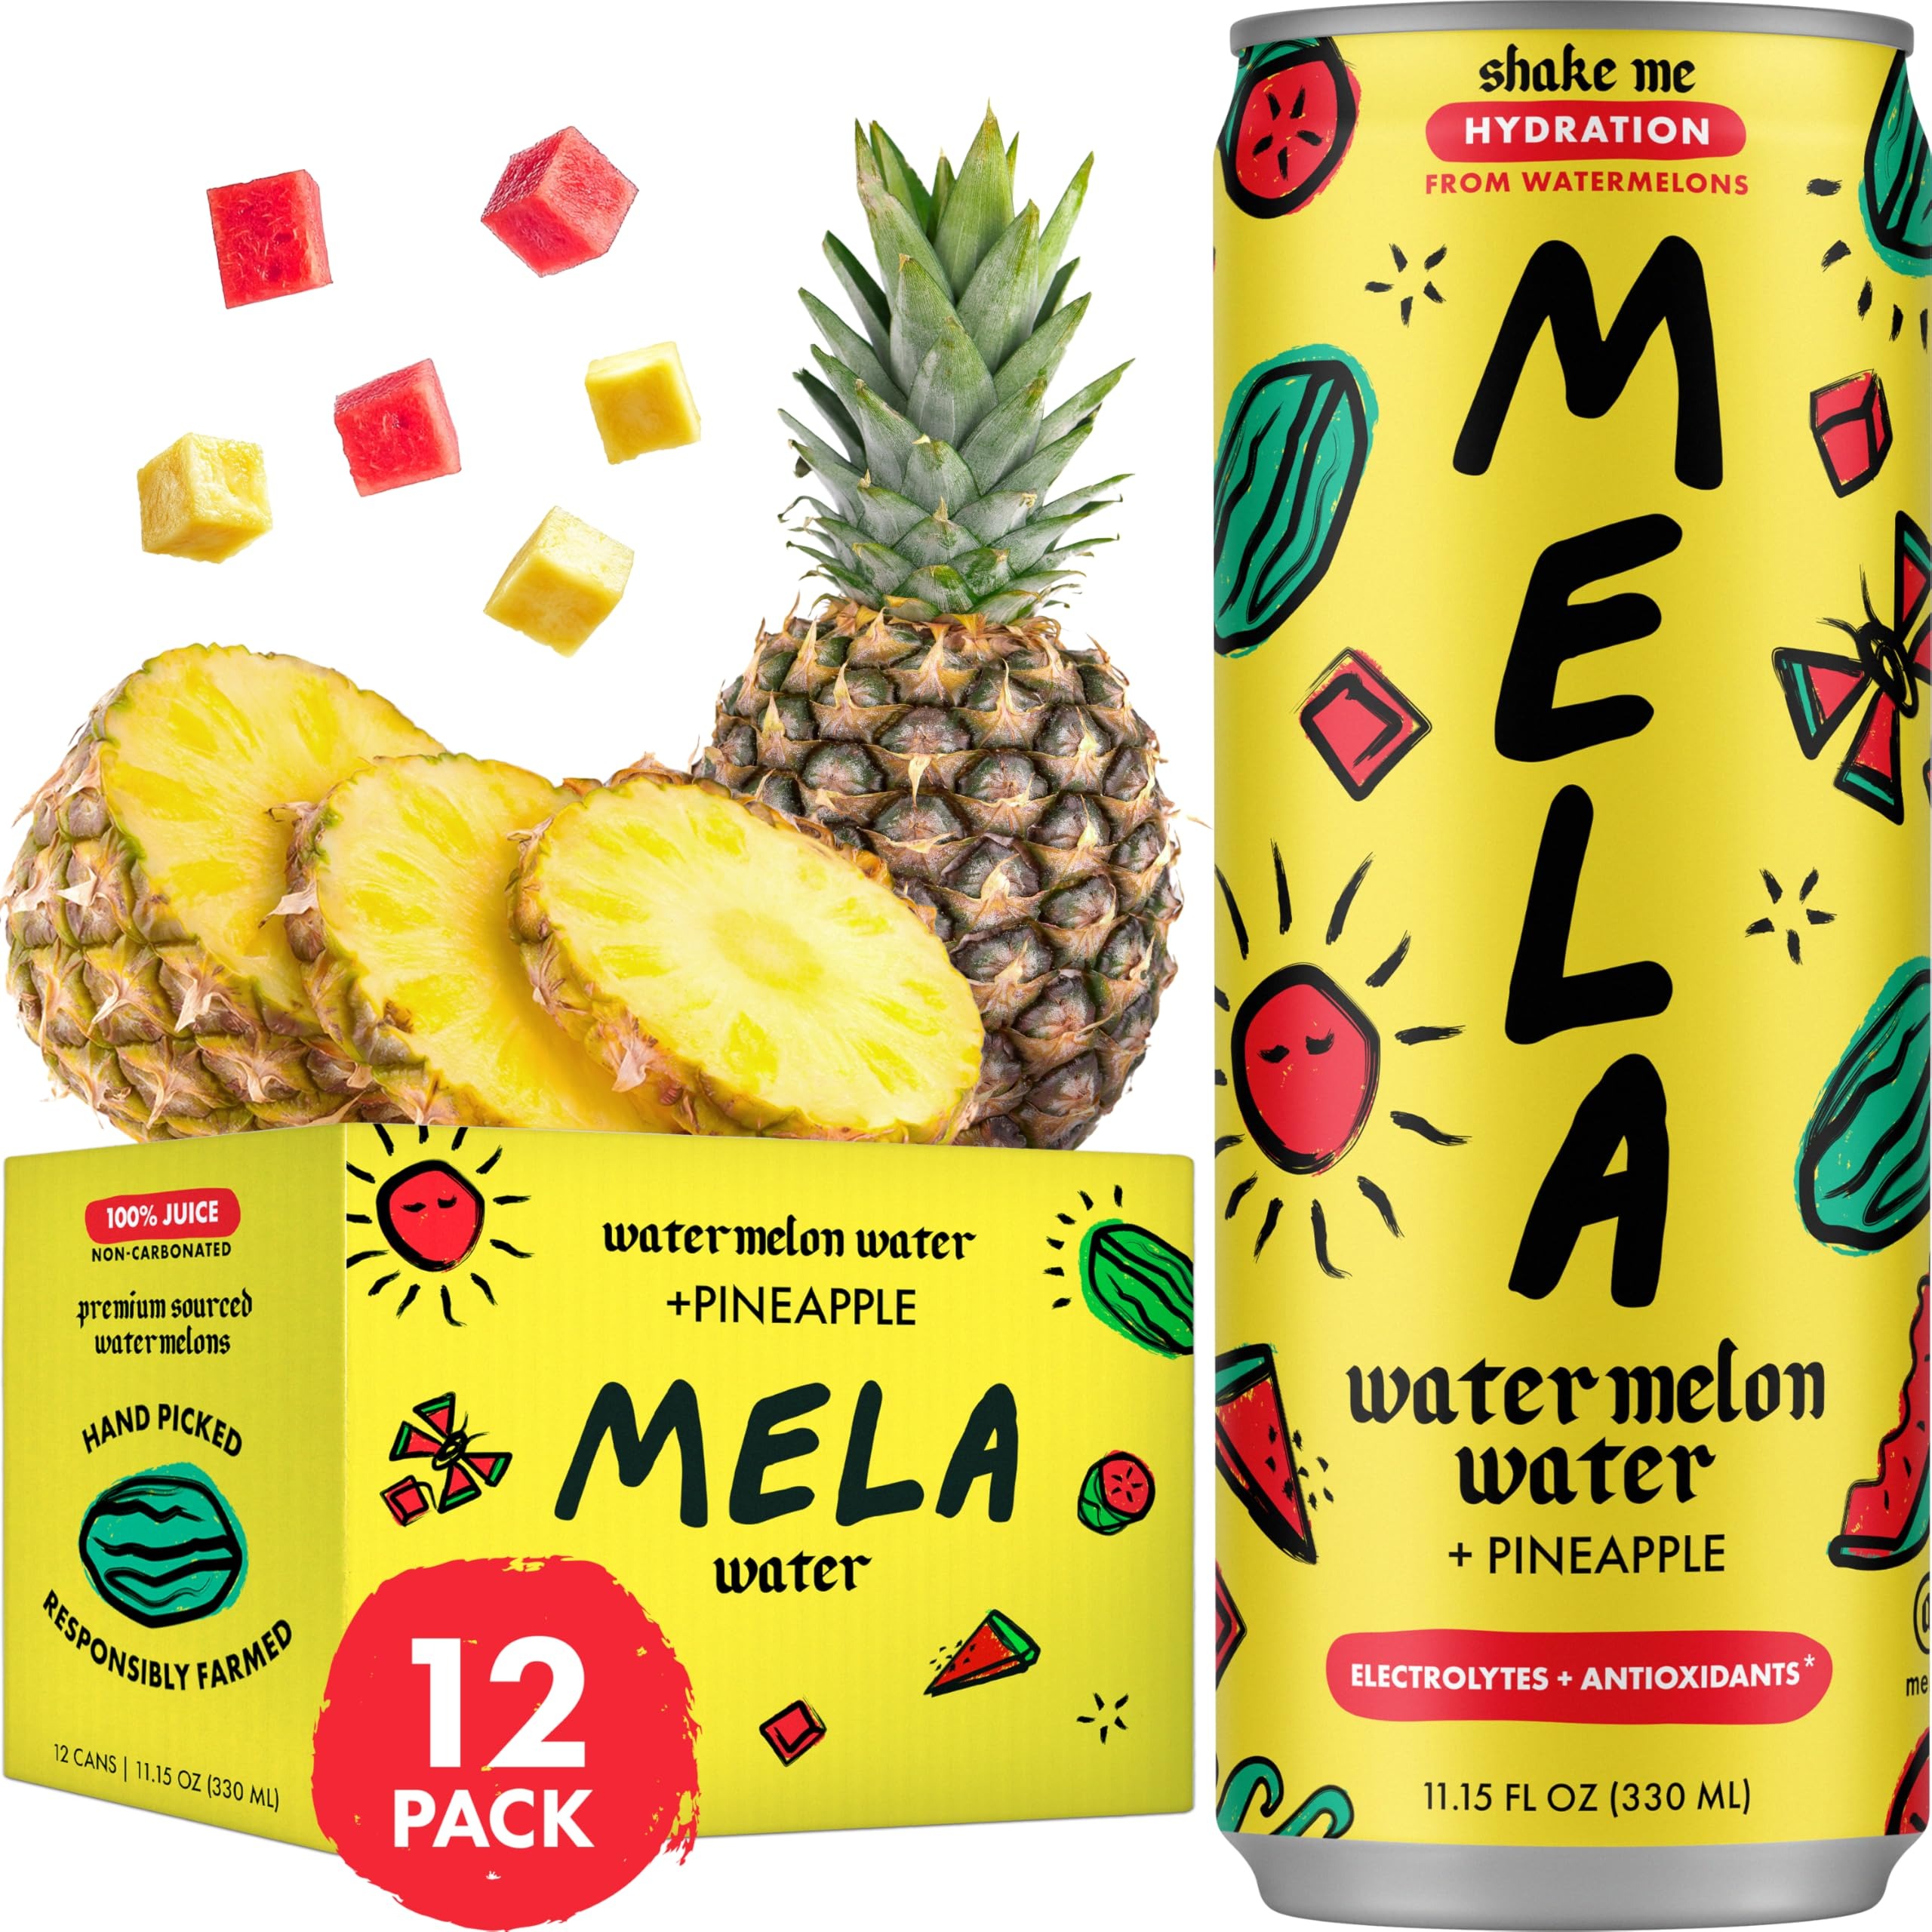
Item Name: Mela Watermelon Water - Hydrating Watermelon Juice Drink w/Vitamin C, Electrolytes, & Antioxidants - Non-GMO, Gluten-Free, Real Fruit Juice Watermelon Drink (Pineapple, 11.15 fl oz, 12-Pack)
Bullet Point 1: Watermelon + Pineapple: Escape to a paradise of flavors with this bright blend of juicy watermelon and tangy pineapple, crafted from simple, natural ingredients for a uniquely refreshing taste.
Bullet Point 2: Healthier Coconut Water Alternative: Mela Watermelon Water delivers refreshing hydration with less than 1% organic cane sugar—a naturally healthy choice over coconut water.
Bullet Point 3: Nutrient-Packed Hydration: Each sip of Mela Watermelon Water includes 172mg of Vitamin C, essential minerals, electrolytes, and antioxidants, providing the perfect boost for daily hydration and energy.
Bullet Point 4: All-Natural & Pure: Mela is non-GMO certified, gluten-free, and made from 100% plant-based ingredients—clean hydration, naturally.
Bullet Point 5: Refresh Anytime, Anywhere: Mela Watermelon Water provides natural hydration, perfect for workouts, busy days, or just savoring a feel-good drink.
Product Description: Get ready to refresh with Mela! Made from real watermelon juice and supercharged with Vitamin C, essential minerals, electrolytes, and antioxidants, Mela Watermelon Water fuels your day with clean, natural hydration. Non-GMO, gluten-free, and plant-based, Mela comes in delicious flavors like Original Watermelon, Passionfruit, Pineapple, Chili Mango, and Ginger—just what you need to stay hydrated and energized!
Value: 133.8
Unit: Fl Oz

Price: 10.99